Hereafter (NCIS)

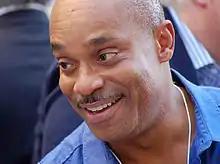
The episode focused on Rocky Carroll's character Leon Vance.

"Hereafter" was written by Nicole Mirante-Matthews and directed by Tony Wharmby. The tenth season's theme "Fallen Heroes" has hit both Ziva and Vance hard. According to Mirante-Matthews, in this episode Leon Vance's process to "come back stronger than before" begins. Rocky Carroll, who portrays Leon Vance, told TV Guide that "[Vance] thought he knew everything about his wife and then finds out that she was basically keeping an aspect of herself from her husband". The "recovery and rebirth" of the character is connected to the same experience Gibbs had with his wife Shannon, making Gibbs "pull [Vance] back from [the] brink" after questioning his wife's intentions. The death of Jackie is "going to give [Vance] a much deeper understanding about Gibbs and what Gibbs has experienced and how he has lived his life since losing his family", Carroll continued.